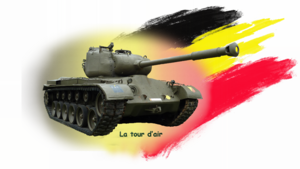
L'esplanade des blindés sur laquelle se trouvent de nombreux chars
Le fort de Boncelles a été le théâtre d’une des batailles les plus importantes de la périphérie de Liège en août 1914, la bataille de Liège.